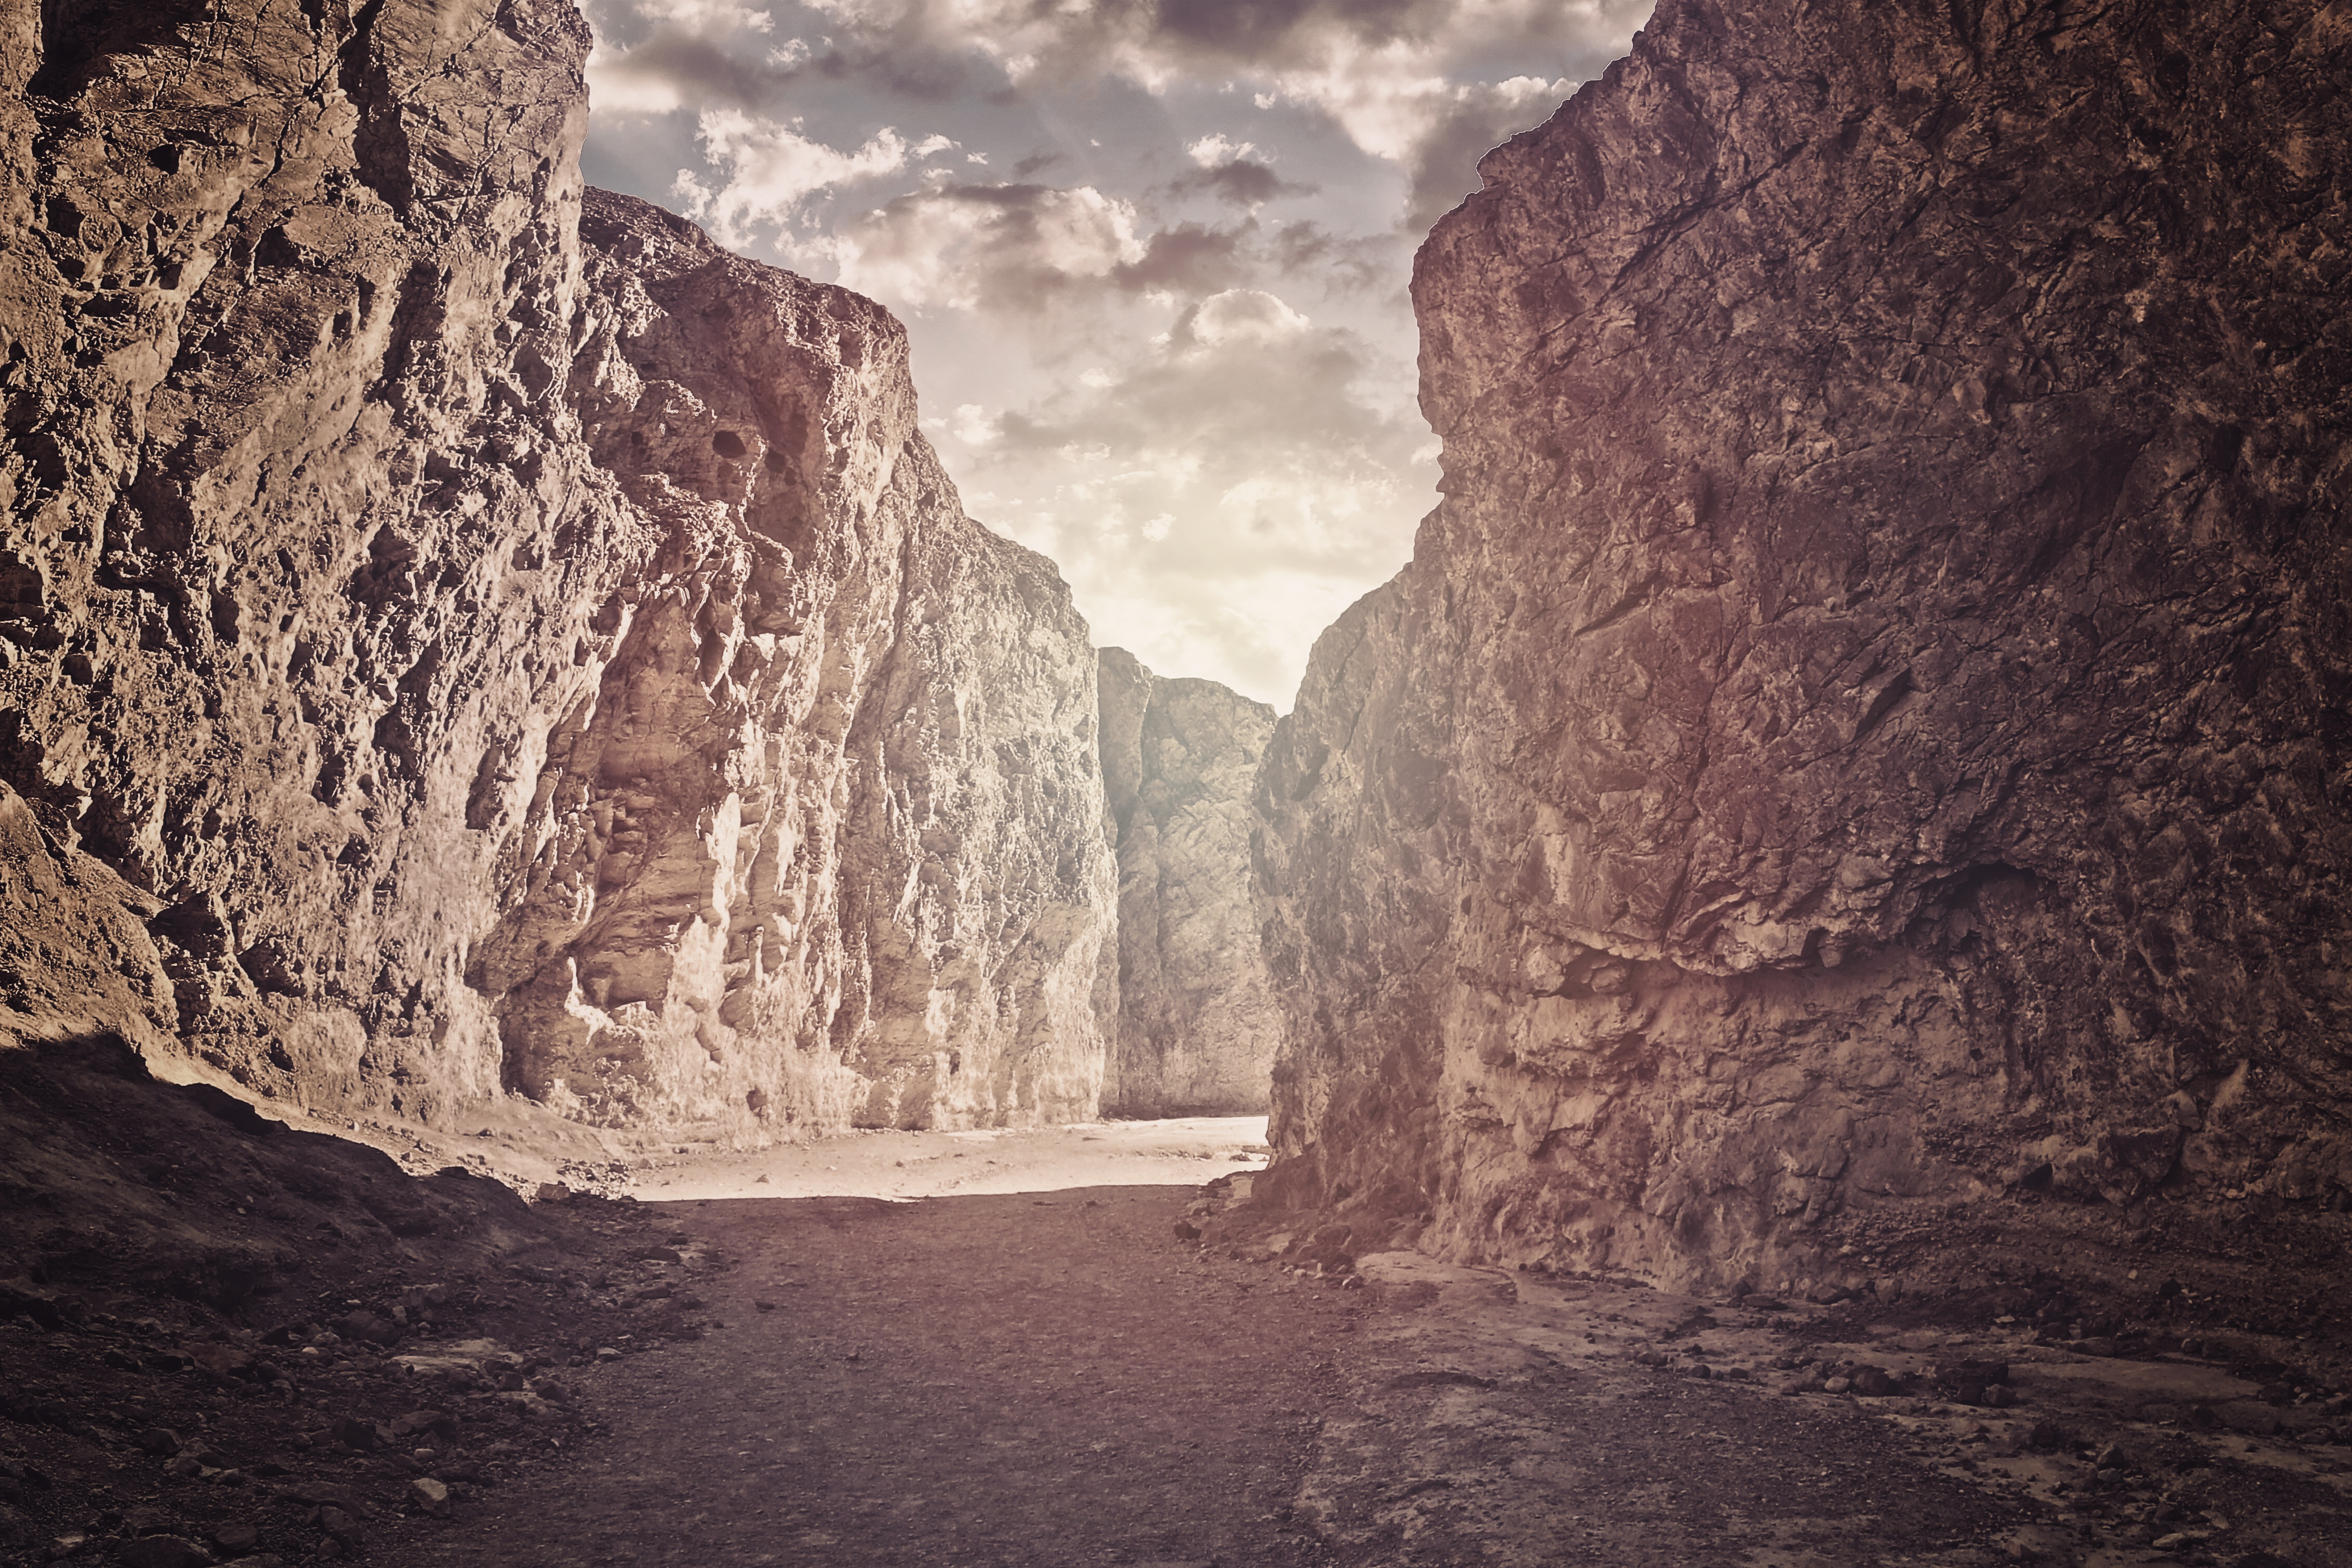
landscape, nature, rock, wilderness, mountain, light, glowing, sunshine, sun, hiking, desert, sandstone, valley, stone, beam, formation, cliff, arch, scenic, scenery, vast, fire, glow, canyon, terrain, erosion, weathered, rocks, geology, mountains, cliffs, badlands, bright, ridges, rays, nevada, wadi, luminous, nobody, las vegas, landform, valley of fire, natural environment, geographical feature